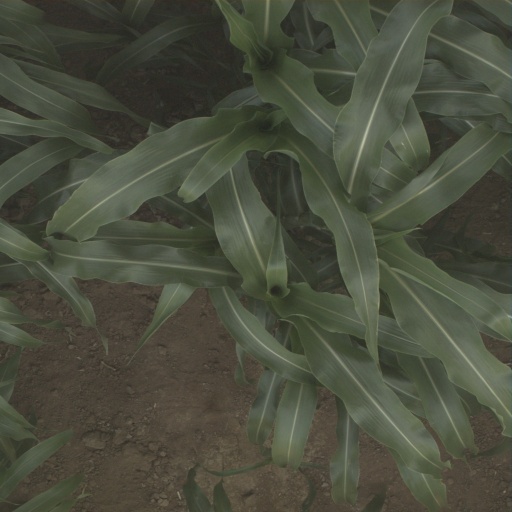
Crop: sorghum